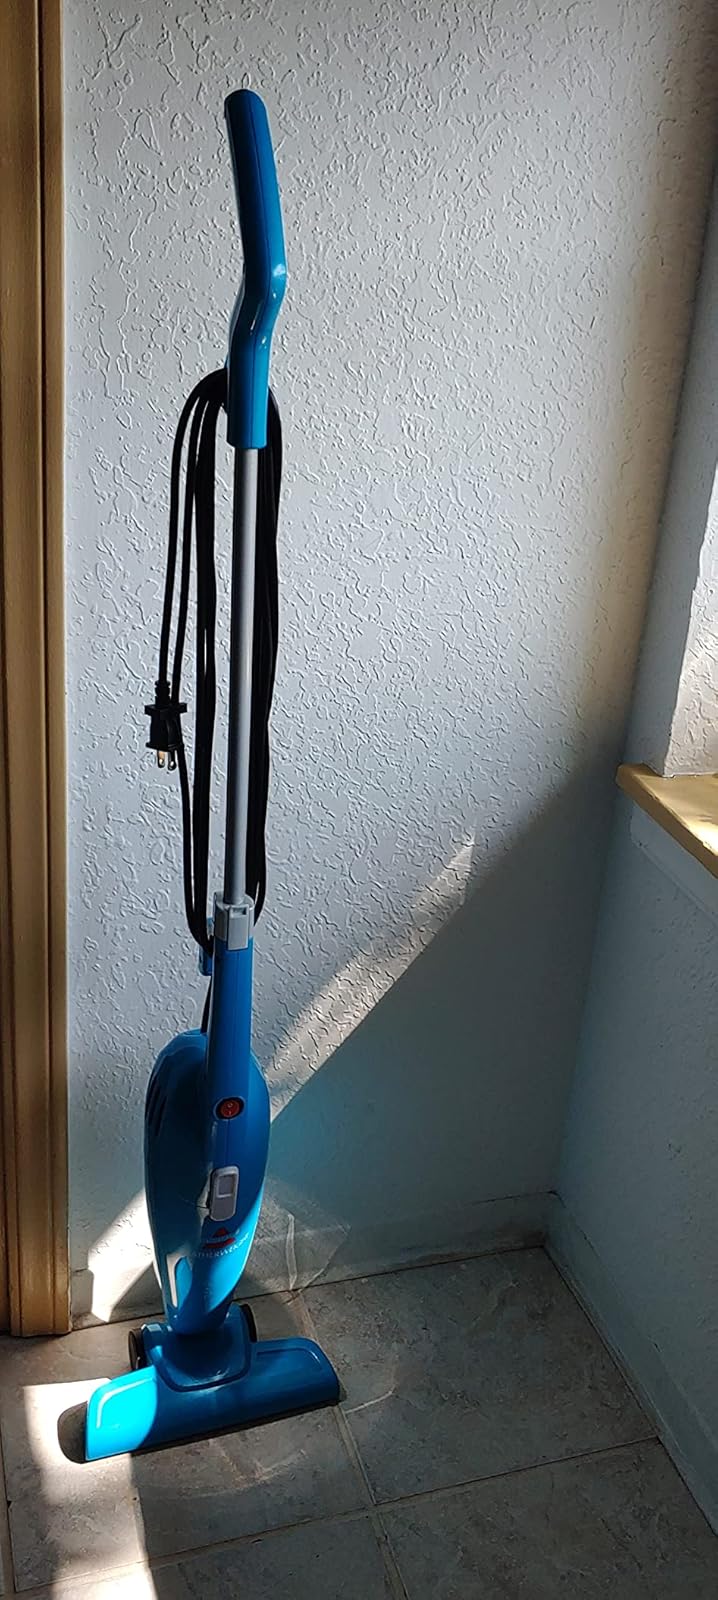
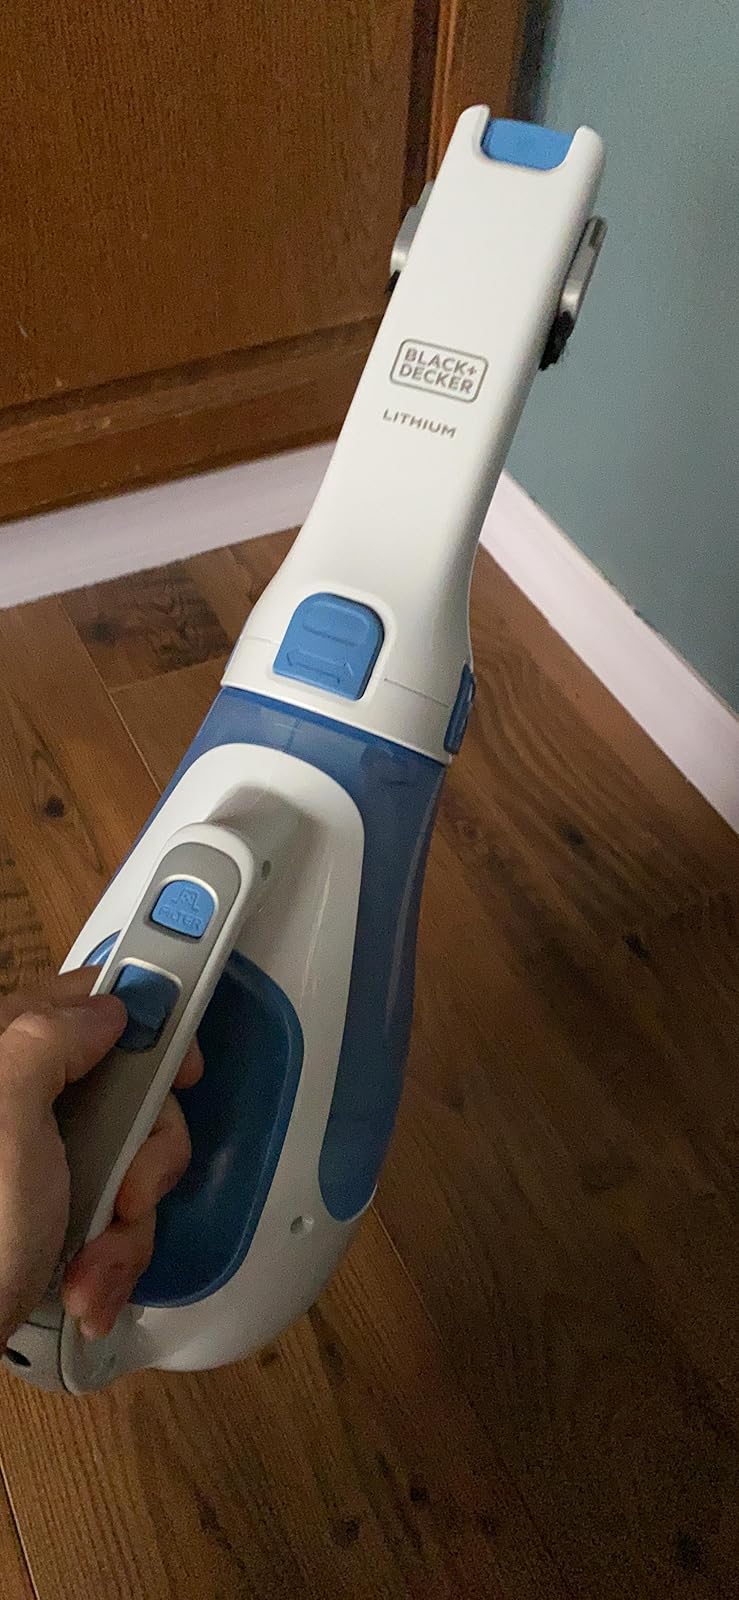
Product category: items_vacuum
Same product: no